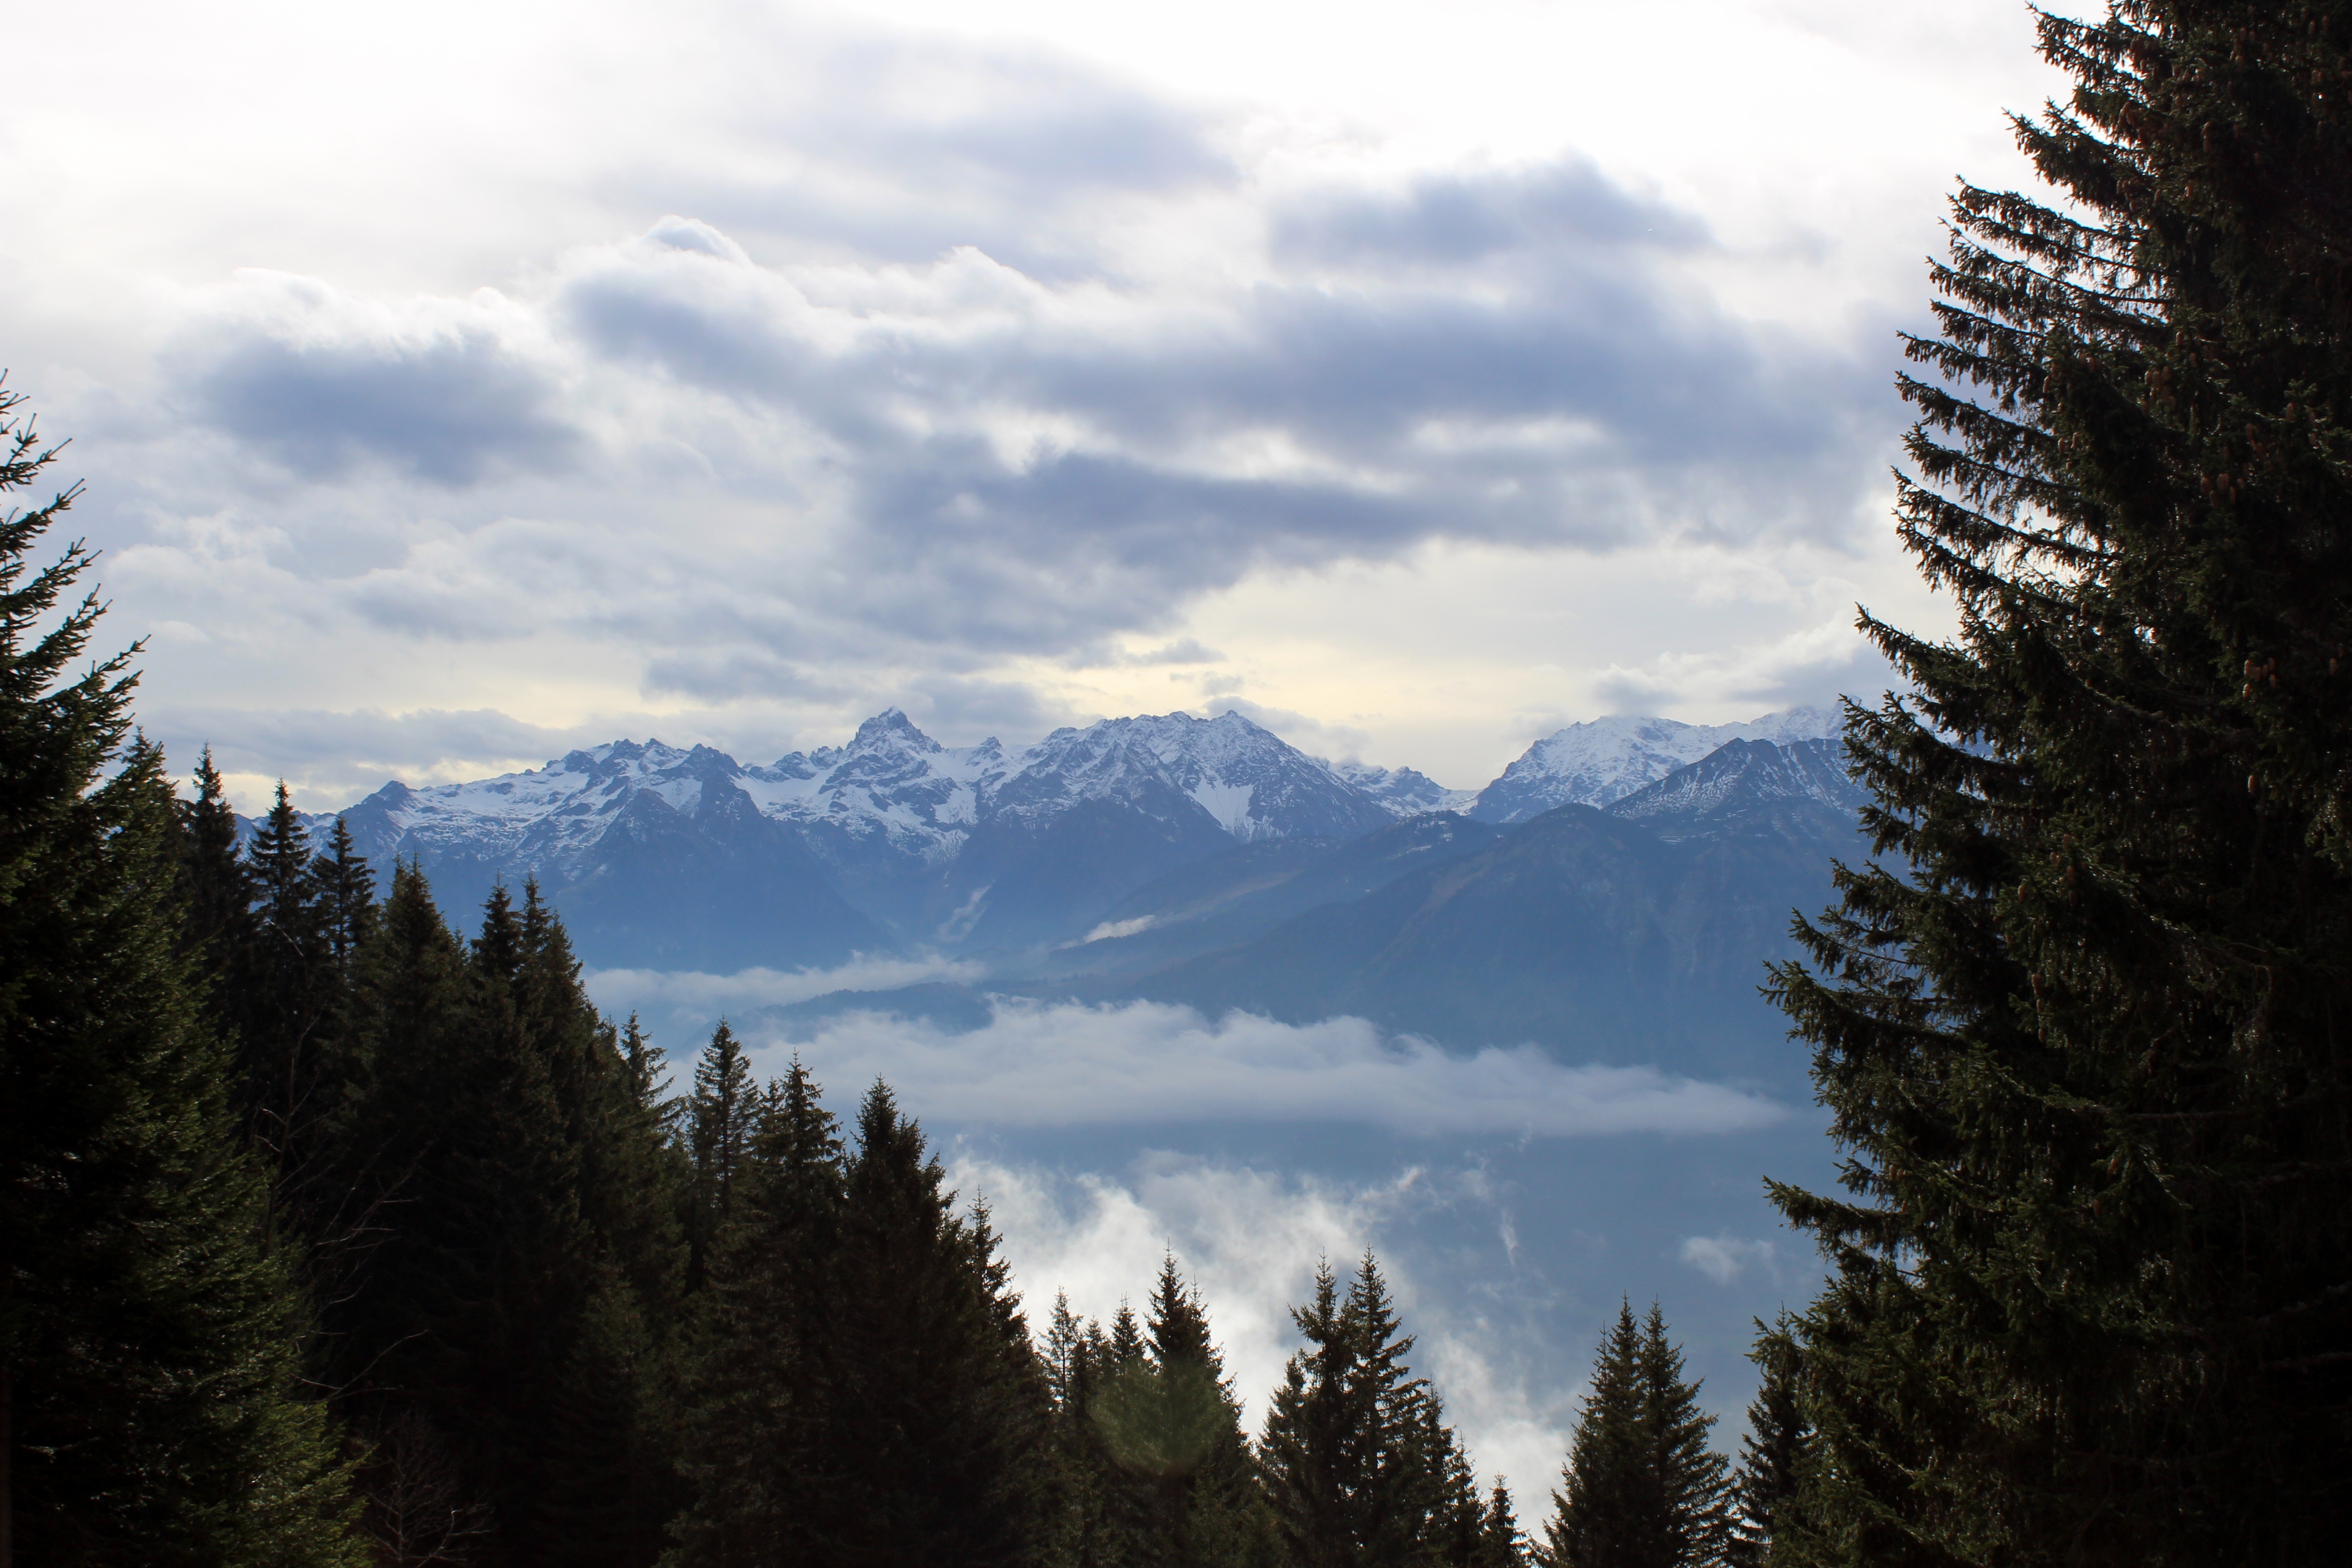
landscape, tree, nature, forest, wilderness, mountain, snow, cloud, mountain range, hike, weather, ridge, summit, austria, mountains, alps, landform, geographical feature, atmospheric phenomenon, woody plant, mountainous landforms